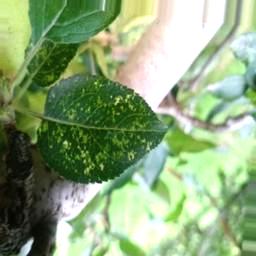
Label: Apple_Mosaic